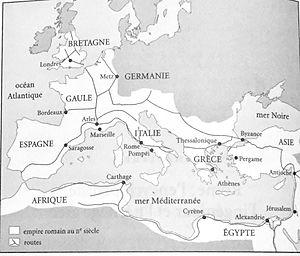
L'empire romain à son apogée et ses principales voies de communication terrestre.
Les sciences romaines sont apparues à la suite de l'essor de la Rome antique. Elles ne sont pas issues de l'inventivité propre des Romains, mais plutôt de l'héritage grec : celui d'Athènes pour ce qui est des courants philosophiques et celui d'Alexandrie pour ce qui est des sciences.